Elizabeth Booth

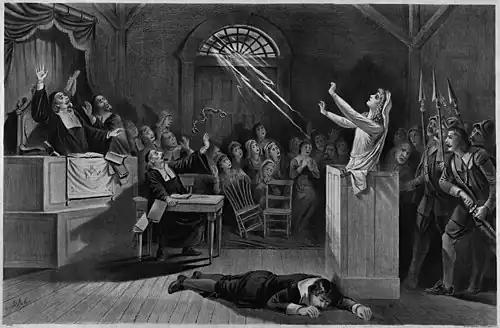
Fanciful representation of the Salem witch trials, lithograph from 1892

Booth grew up in a home where both her father and stepfather died in the span of four years. Her father died when she was just eight years old. Her mother, Alice, remarried to George Booth, but just four years after their marriage, he died. Elizabeth grew up having to help her mother provide for the family, which was now her mother Alice, her younger brother George, and younger sister Alice. Booth worried about her marital status and if she would have any prospects after these two tragedies occurred in her family, so soon after one another. Two years after the witchcraft trials, Booth married Israel Shaw on December 26, 1695. She was twenty two years old and the two were married in Salem, Essex co., MA. Israel Shaw was born in July 1680, his parents were William Shaw I and Elizabeth Fraile. He was the youngest of four siblings. Booth and Israel Shaw had two children. Their first, a son, Israel was born on December 16, 1698. They subsequently had daughter Susanna, born five years later on September 29, 1703. There is no documentation regarding their children's deaths, marriage, or offspring.